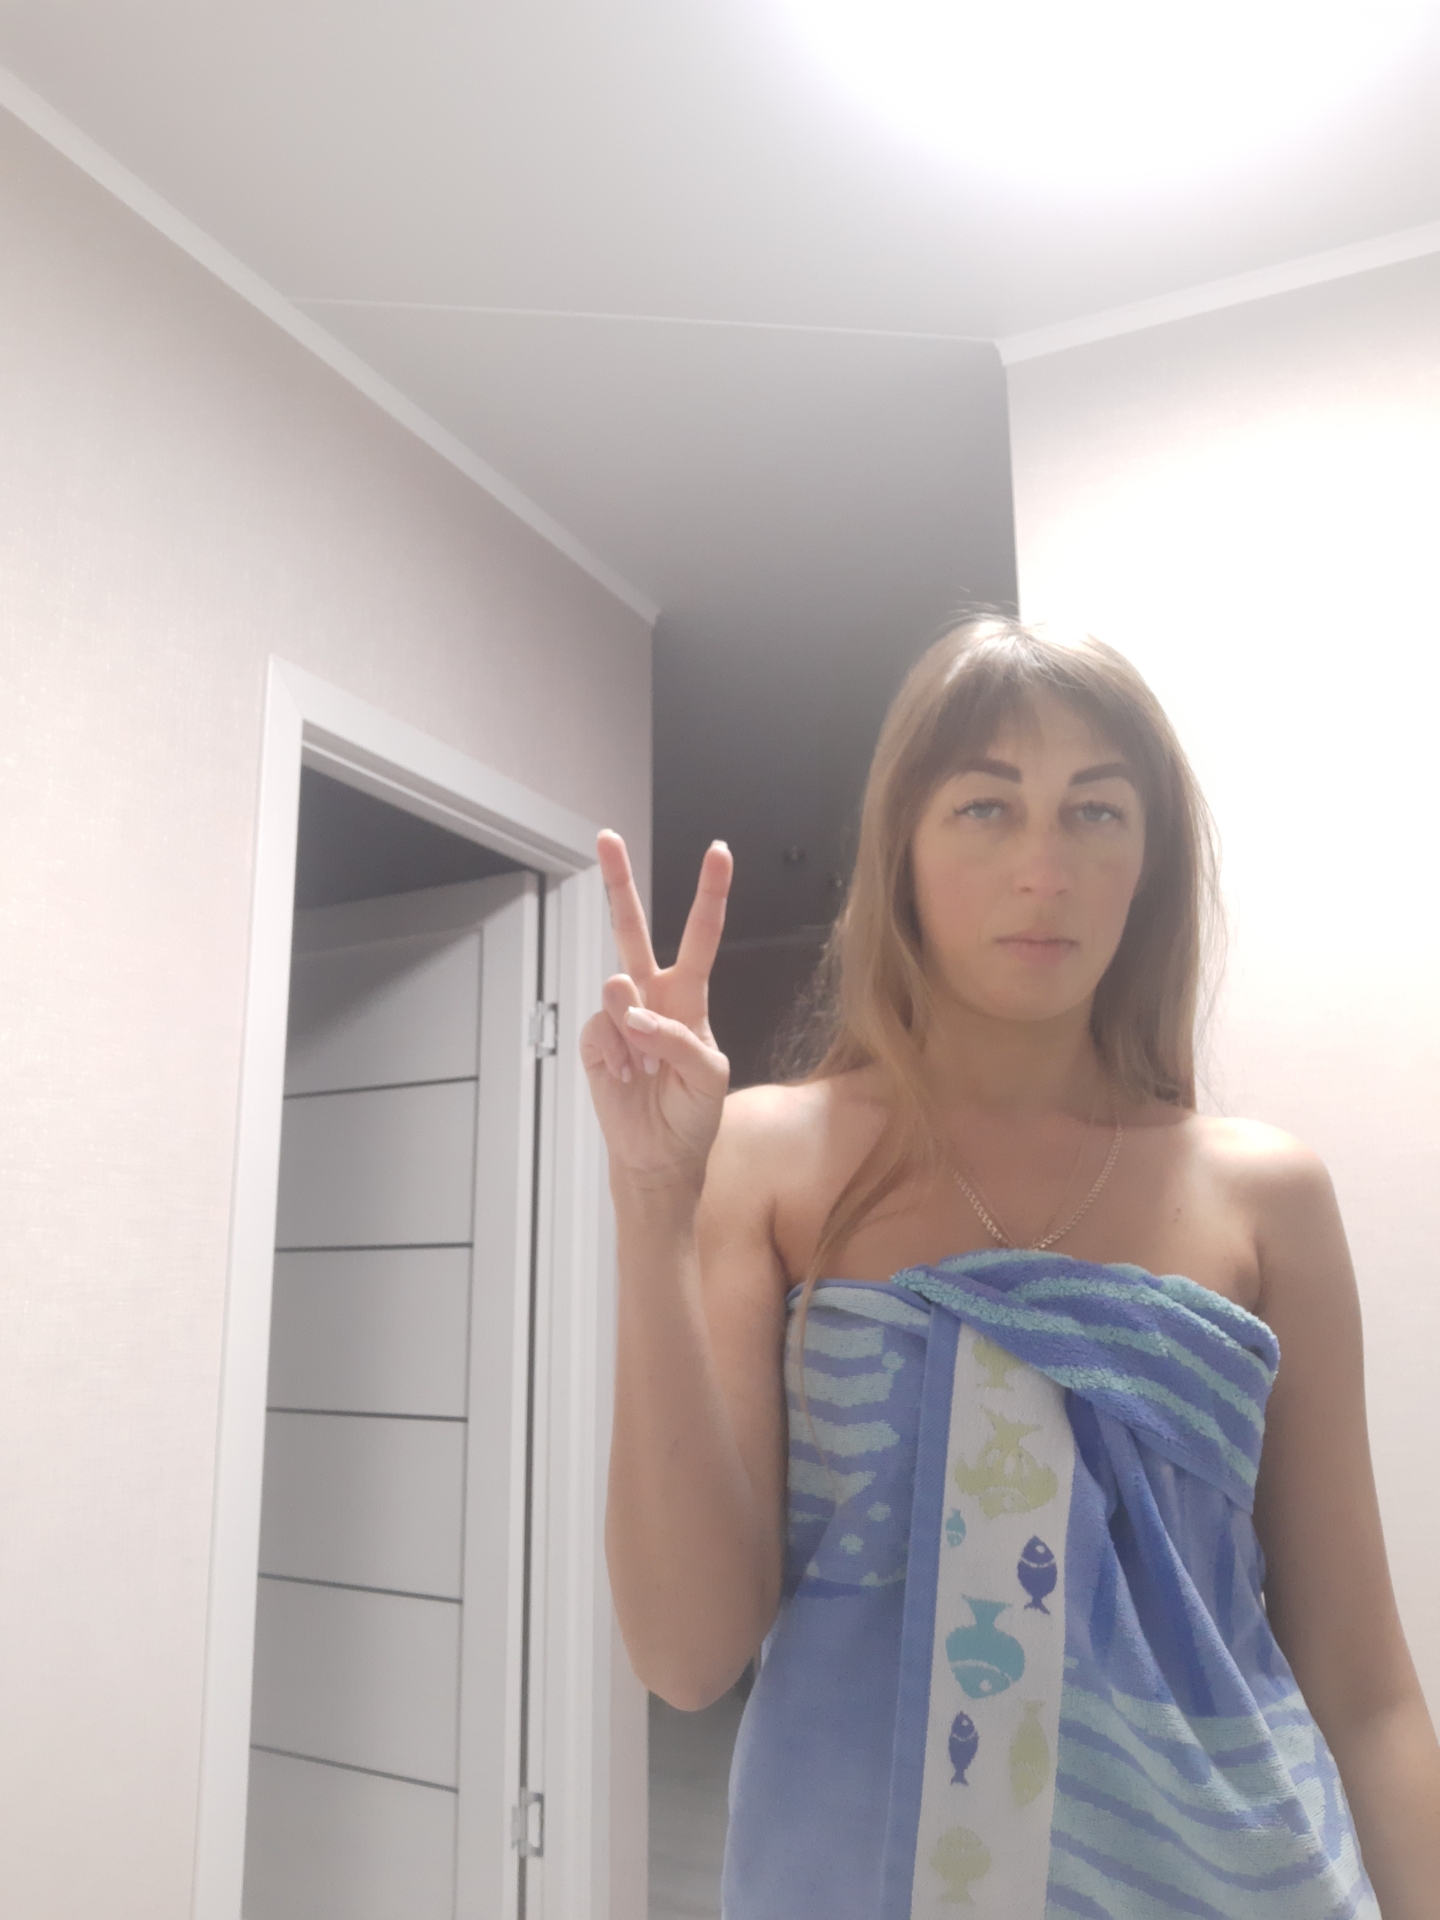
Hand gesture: peace